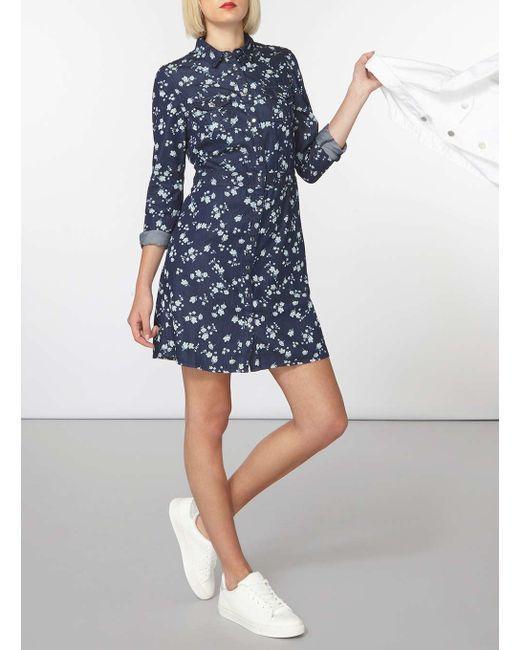
Tunika mit Blumenmuster und Stehkragen